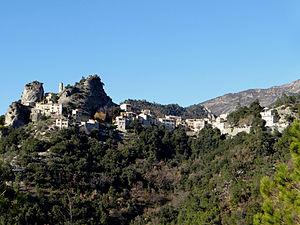
Pierrefeu - Vieux-Pierrefeu - Vue d'ensemble
Pierrefeu est une commune française située dans le département des Alpes-Maritimes, en région Provence-Alpes-Côte d'Azur.